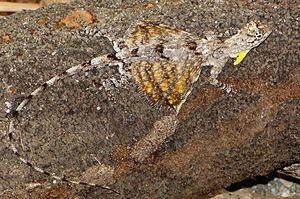
Draco timoriensis est une espèce de sauriens de la famille des Agamidae.
Pseudocalotes khaonanensis est une espèce de sauriens de la famille des Agamidae.